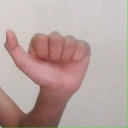
अक्षर: त